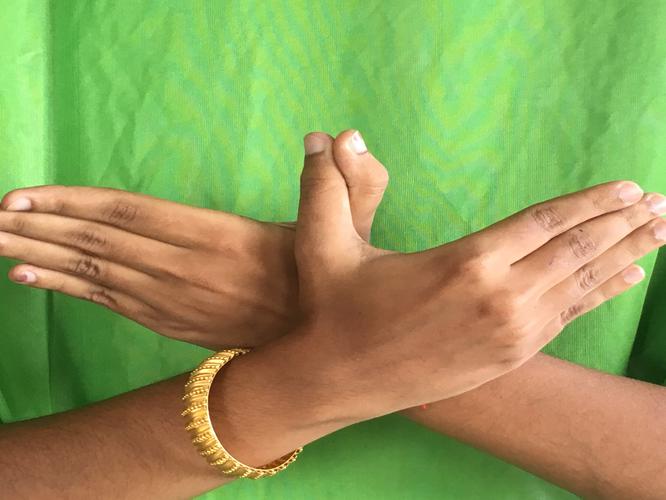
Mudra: Garuda
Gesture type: double_hand